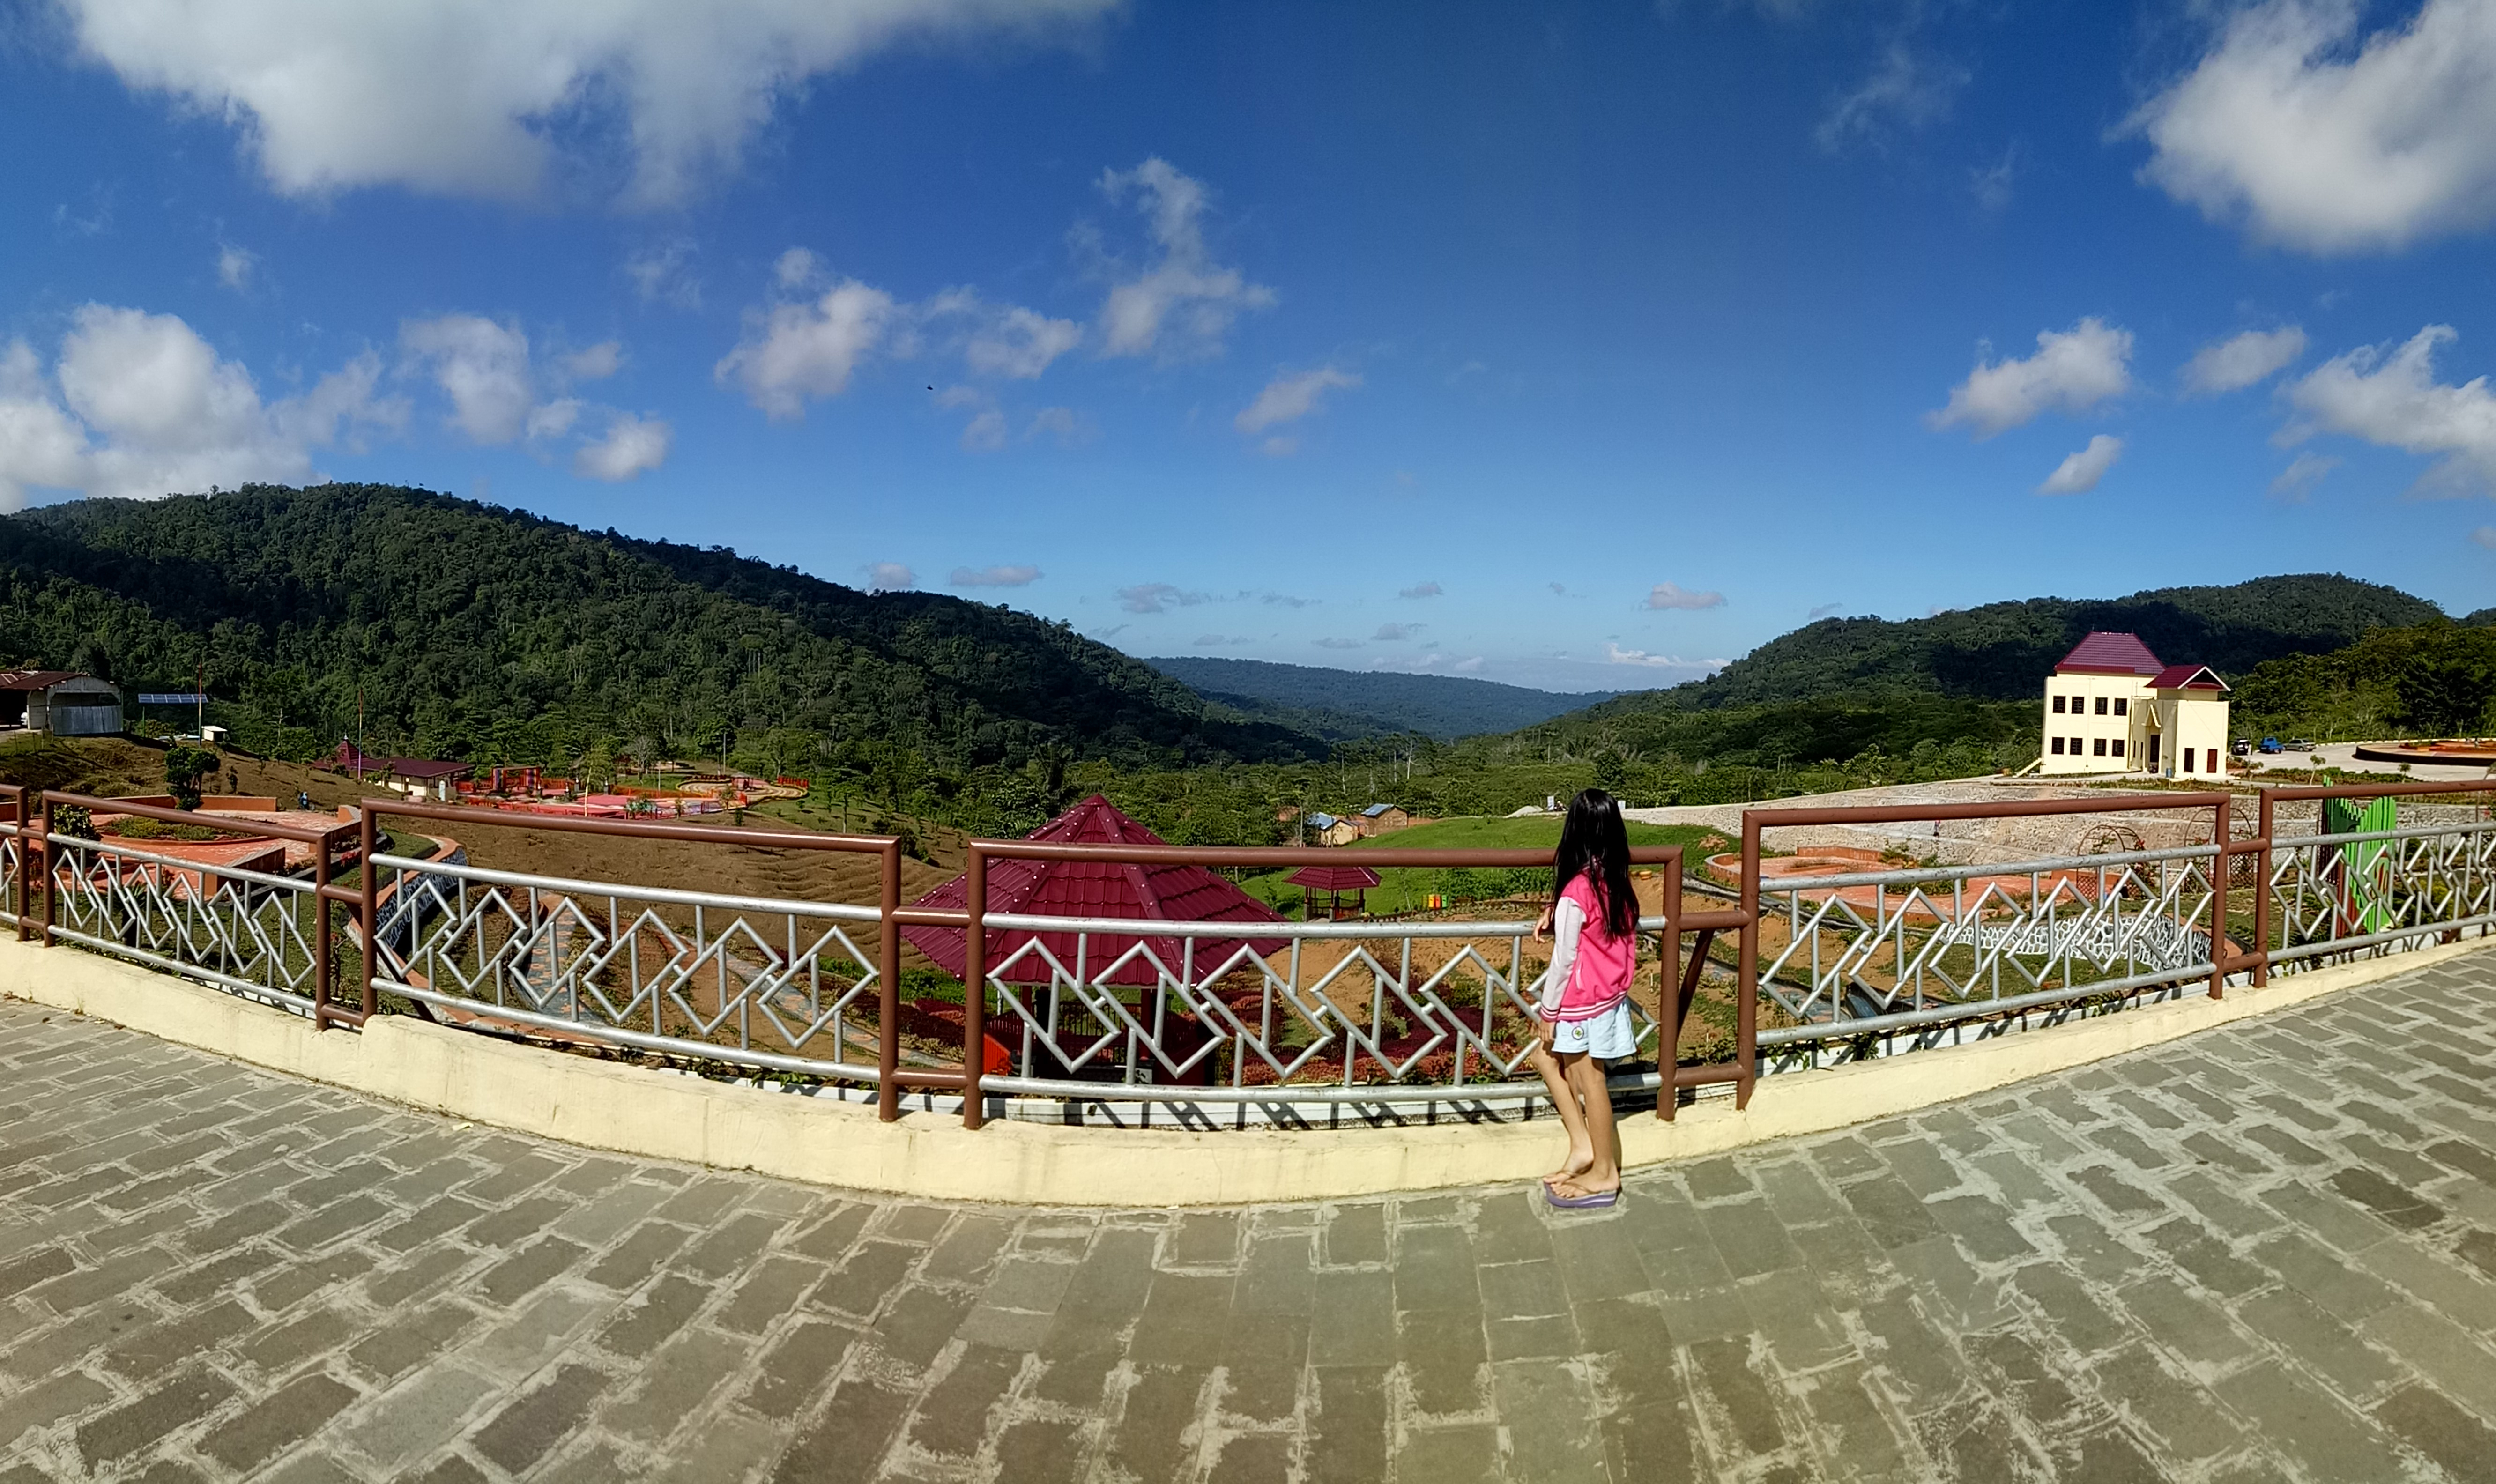
indonesia, landscape, mountain, sumatra, jungle, daughter, sky, tourism, photography, leisure, panorama, vacation, cloud, summer, architecture, fisheye lens, bridge, tourist attraction, recreation, river, hill, horizon, city, travel, nonbuilding structure, building